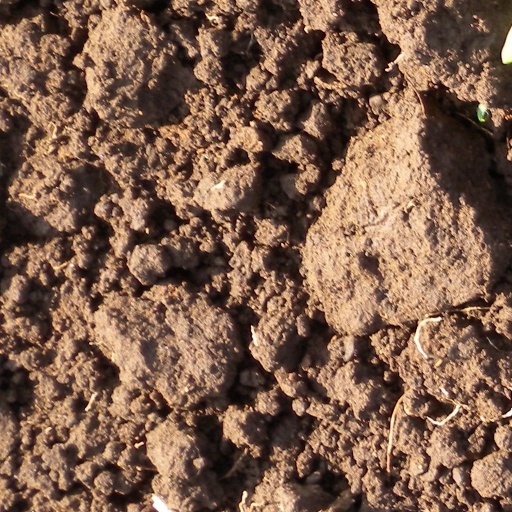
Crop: sorghum